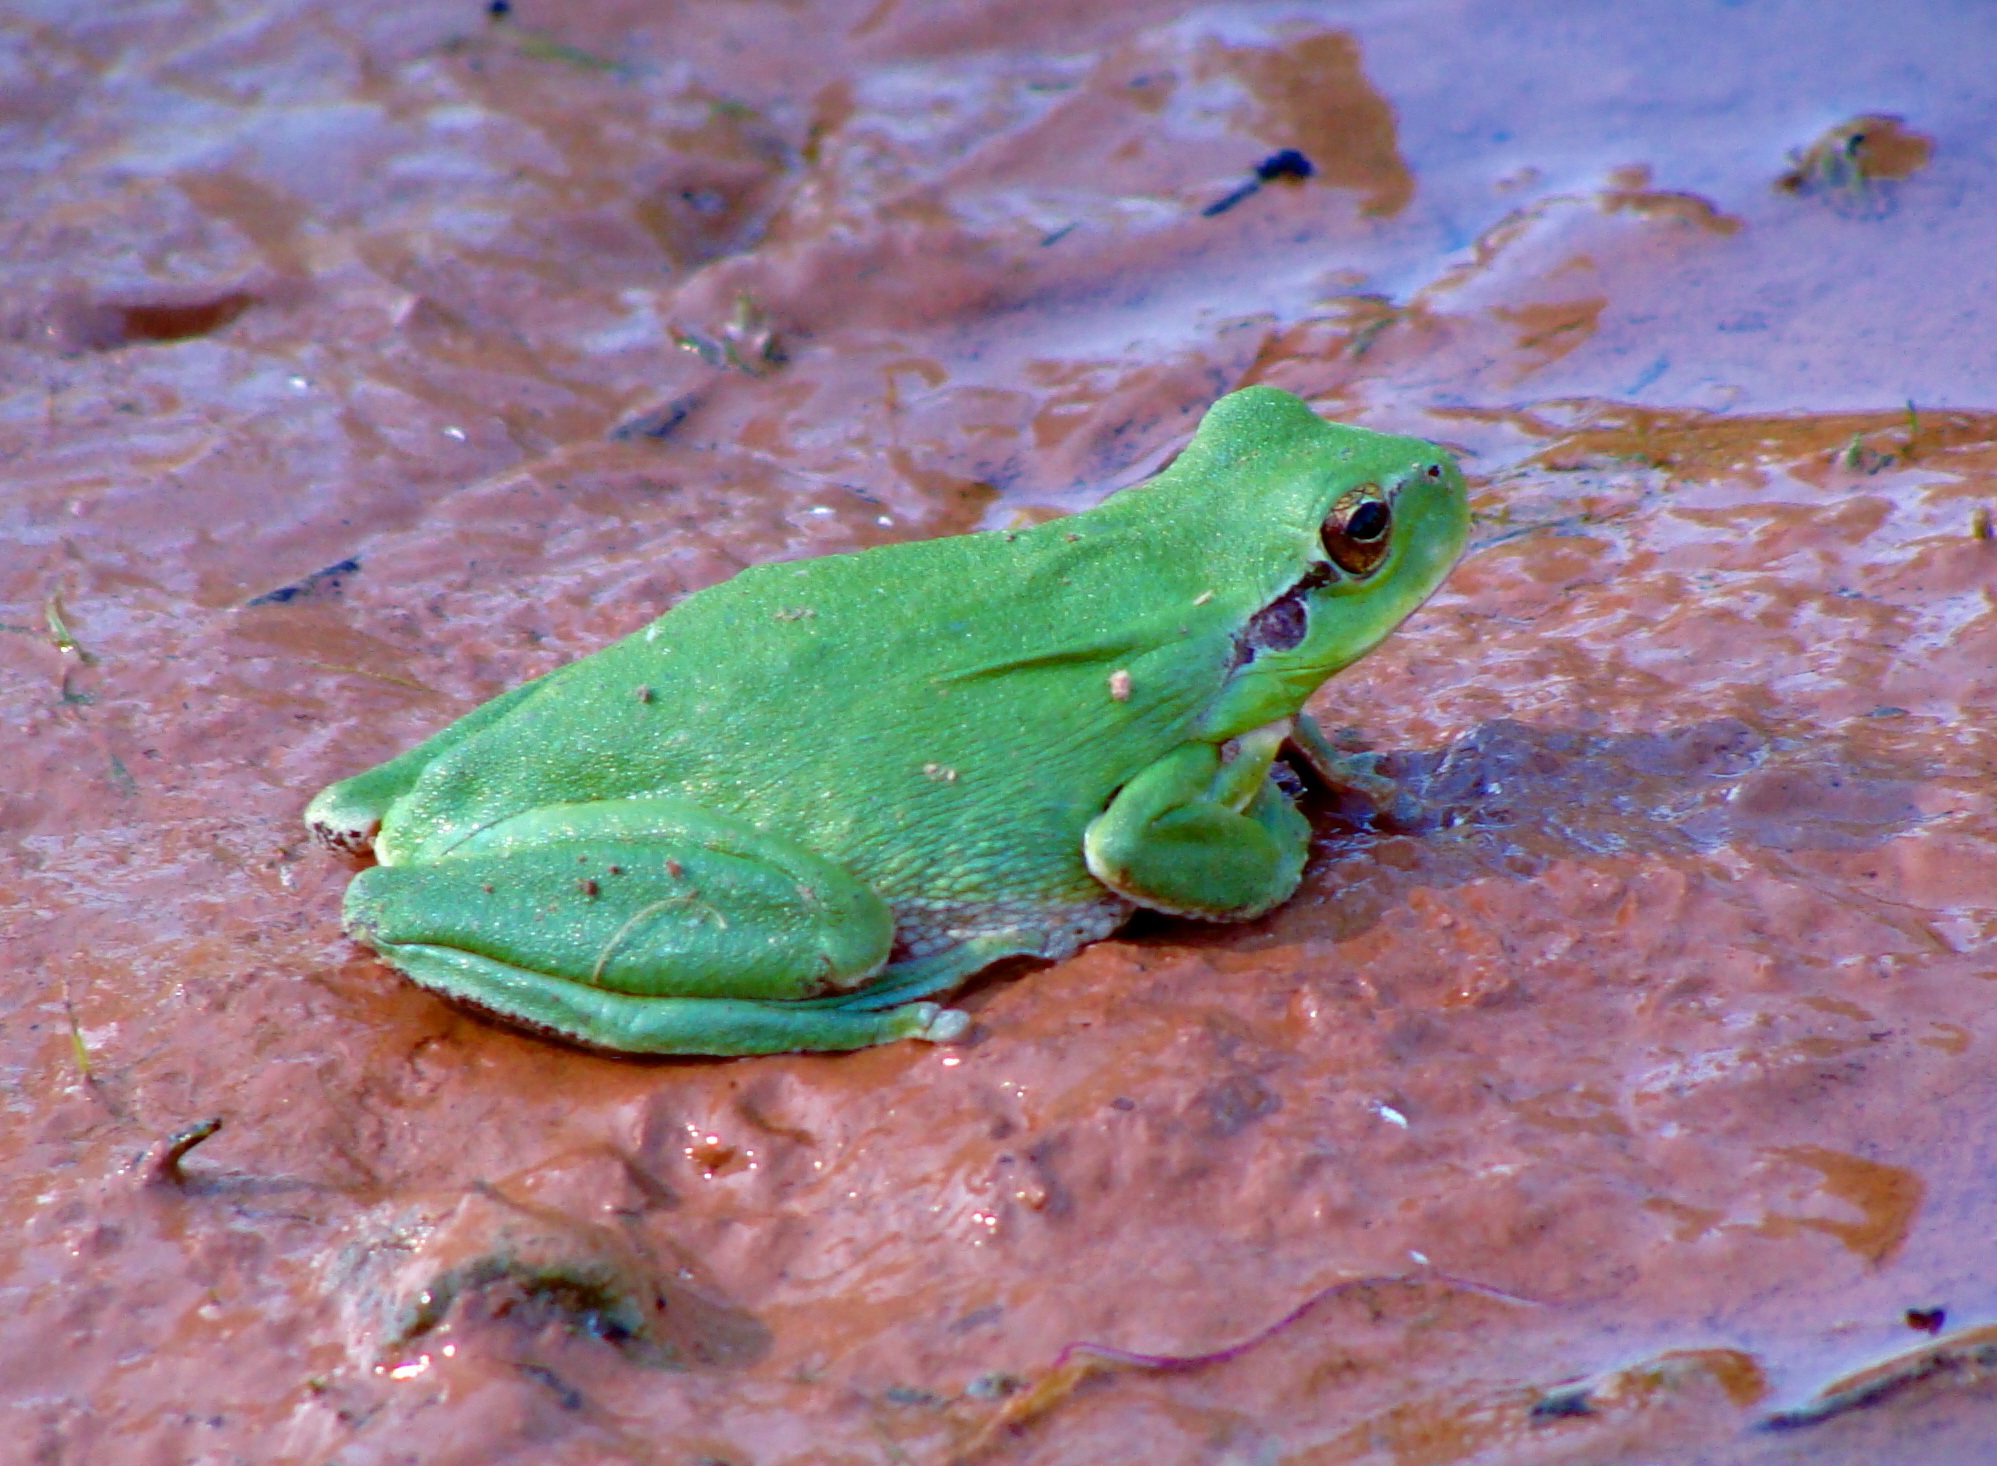
wildlife, green, biology, frog, amphibian, fauna, tree frog, animals, vertebrate, amphibians, bullfrog, ranidae, marine biology